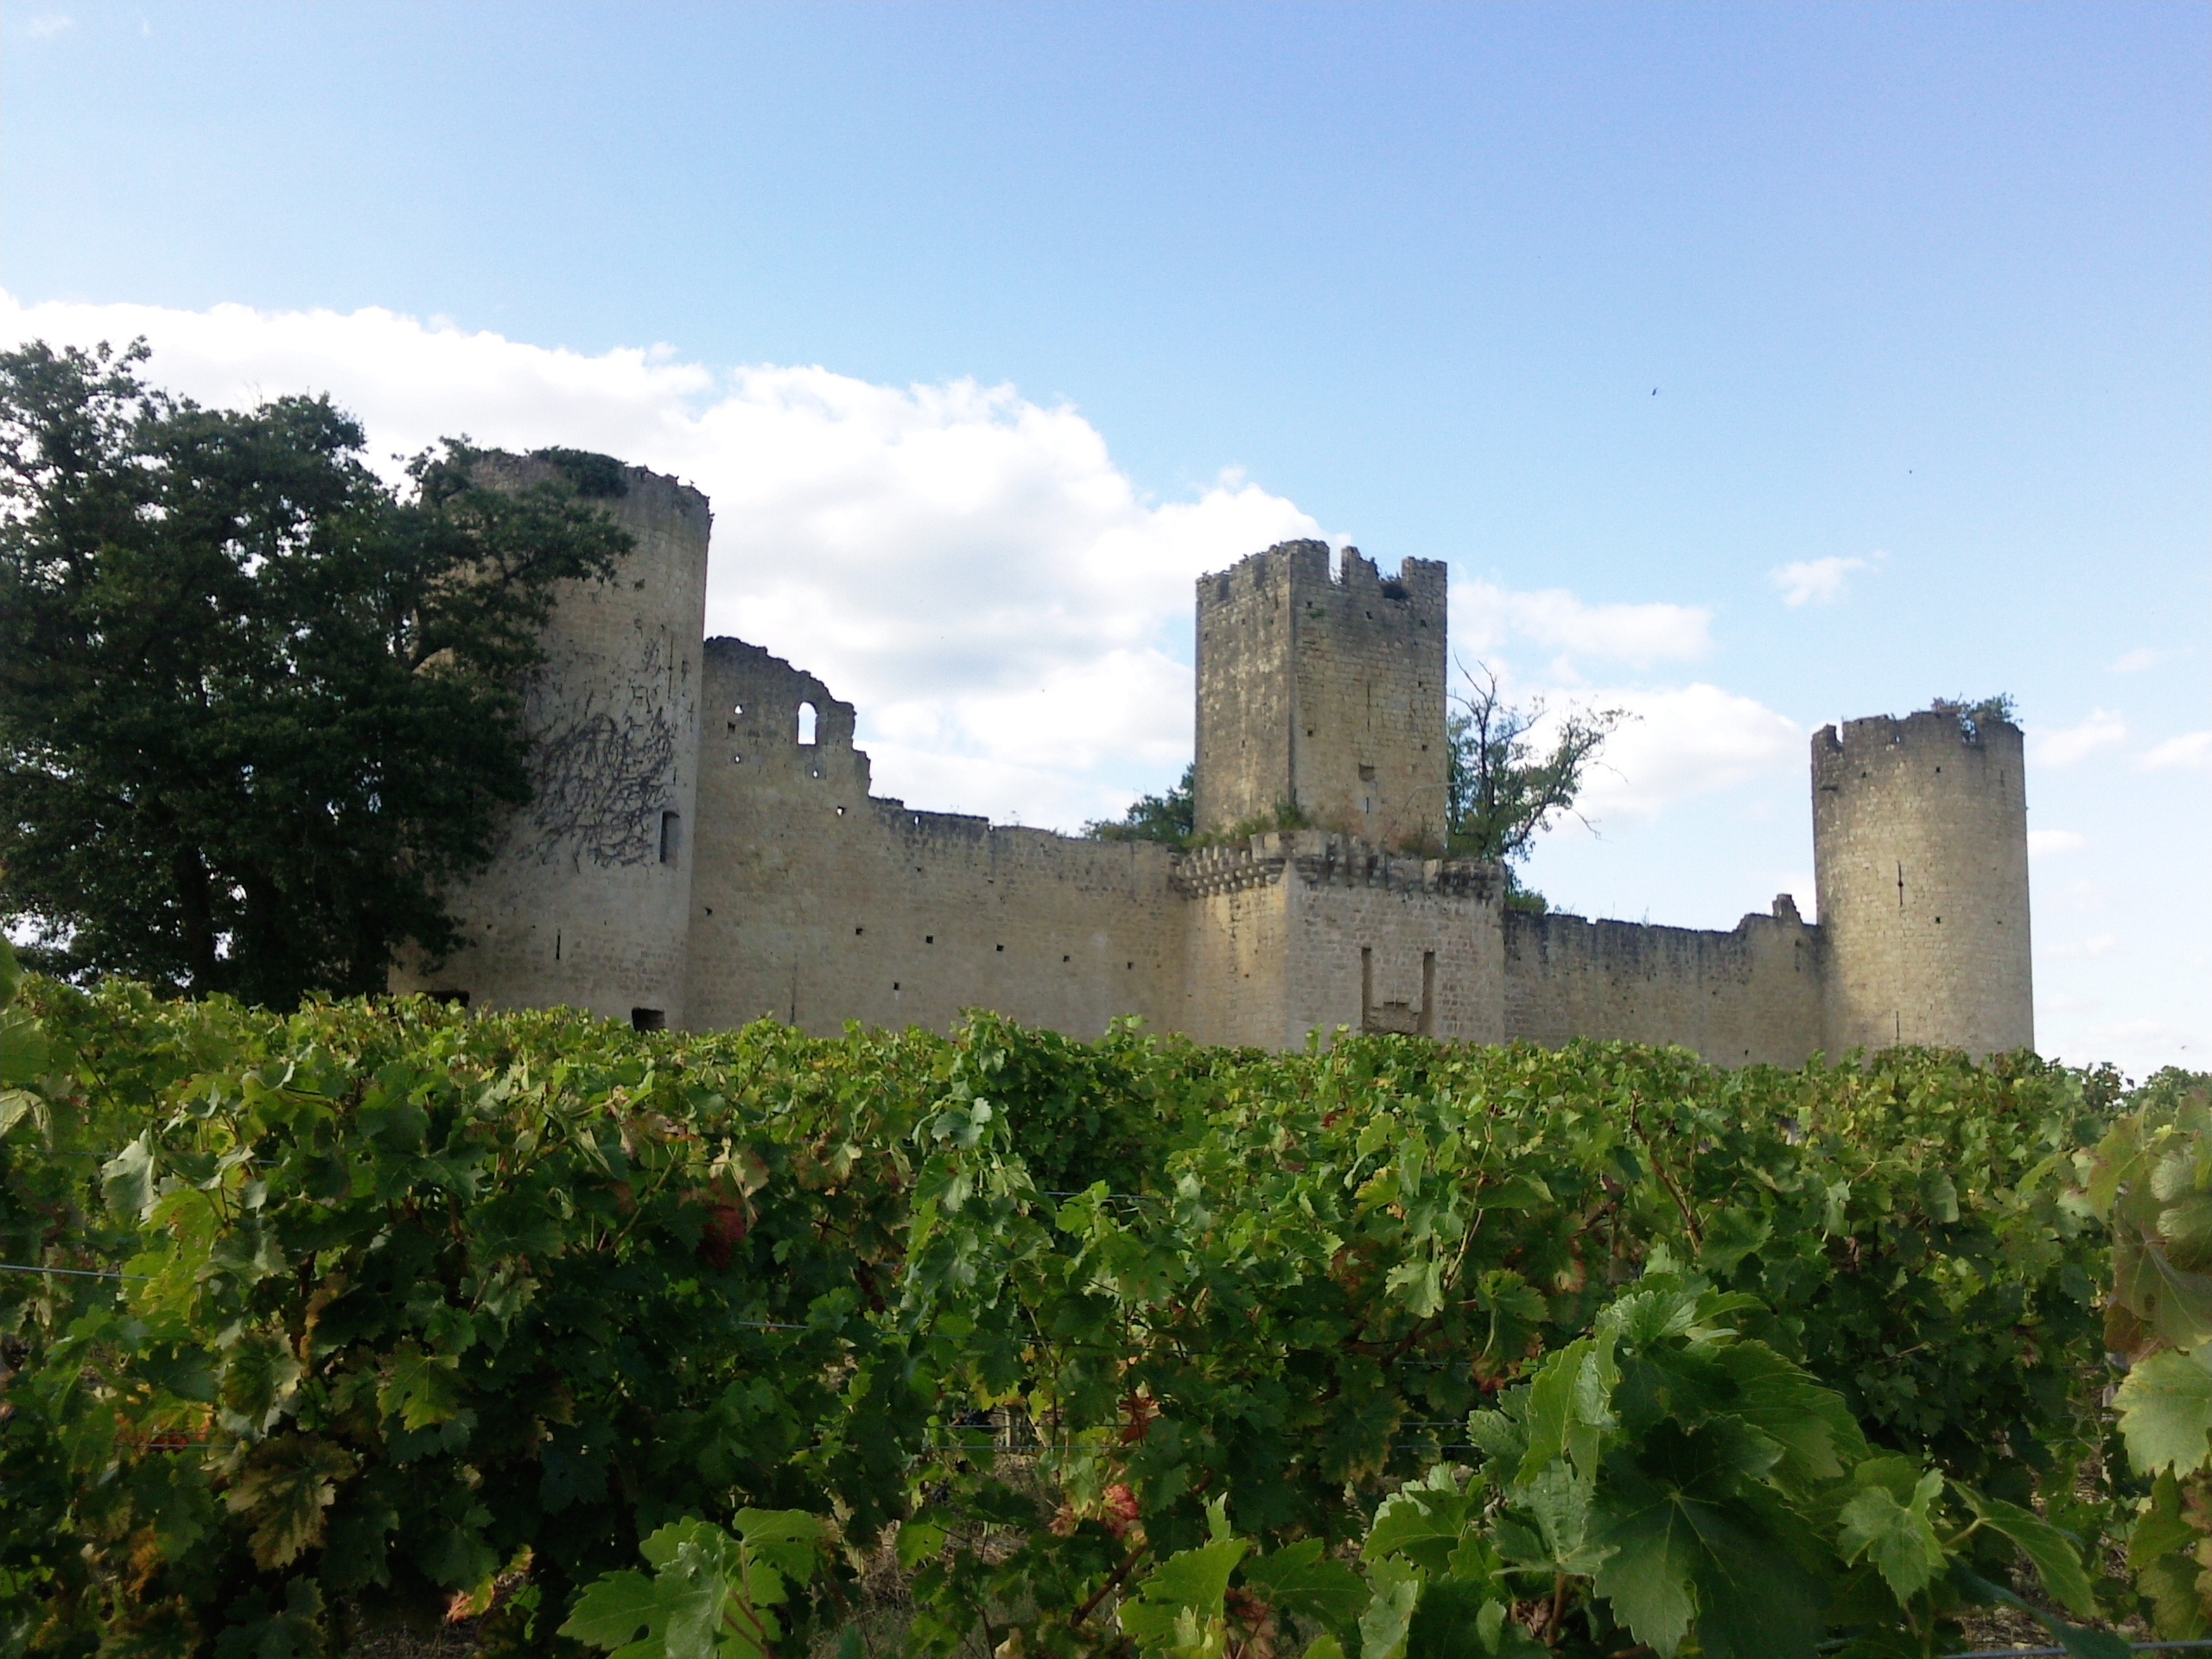
building, chateau, village, castle, fortification, ruins, monastery